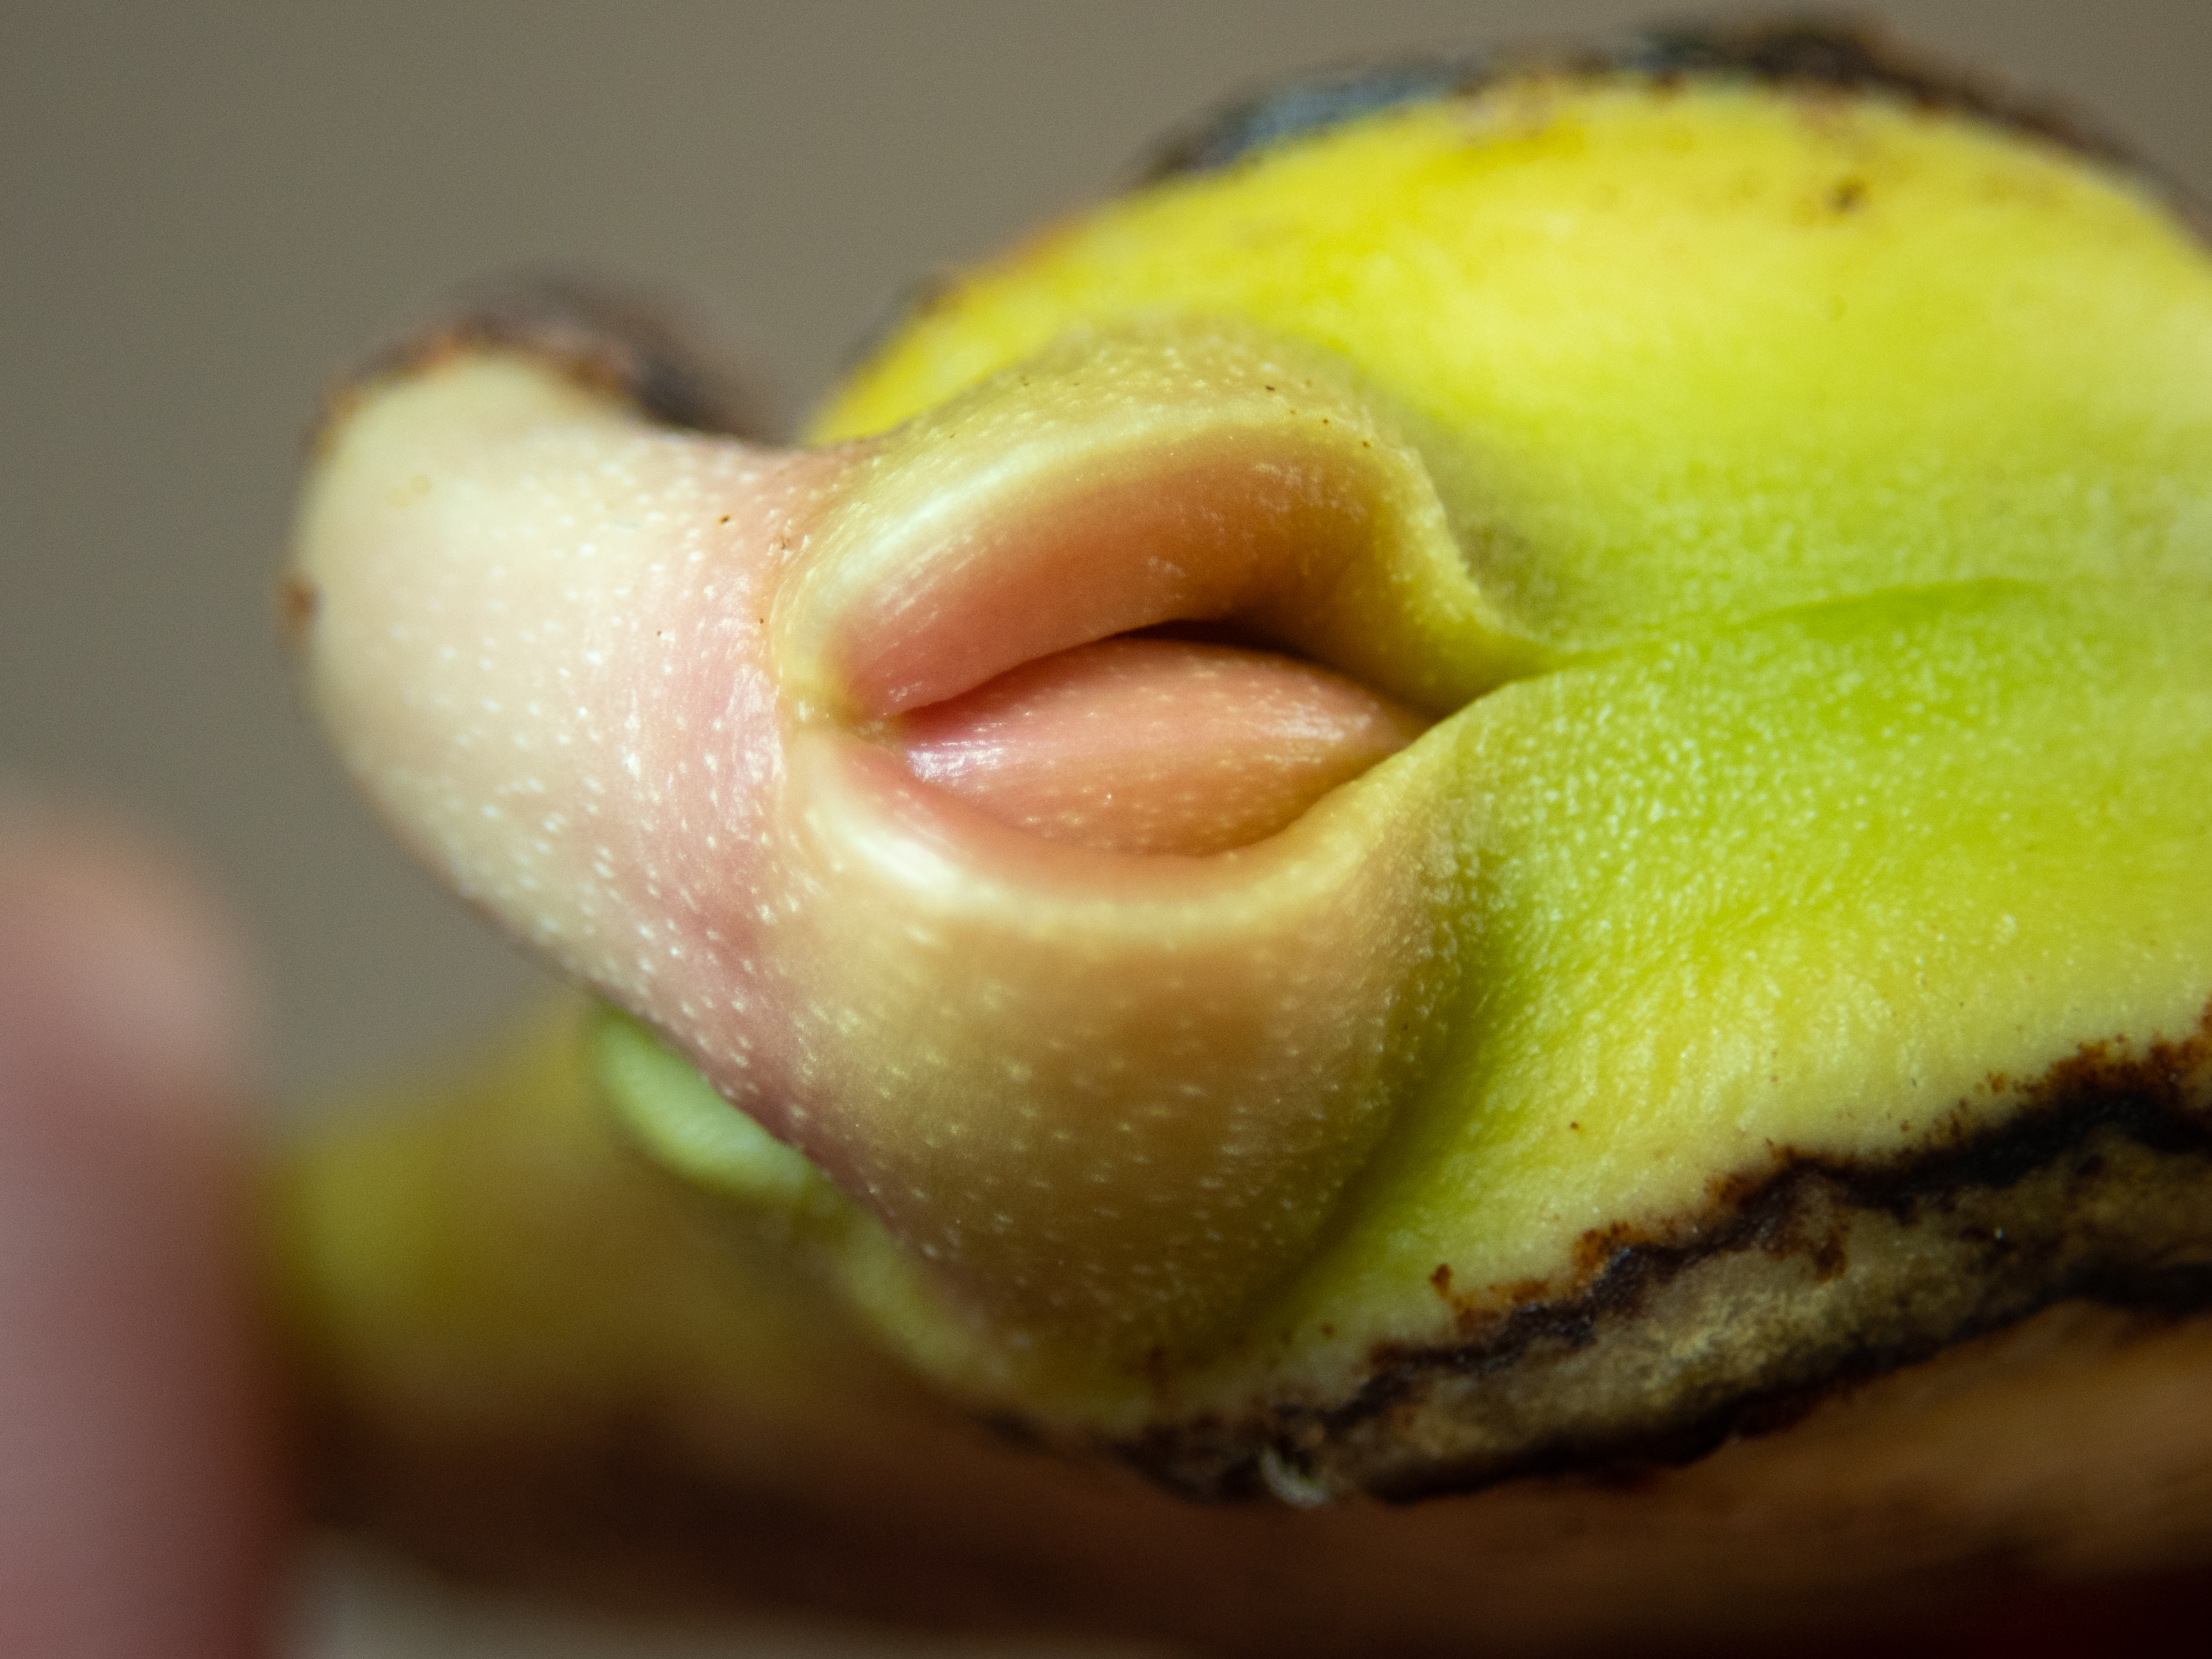
mango, tree, seed, green, growing, plant, fruit, food, dish